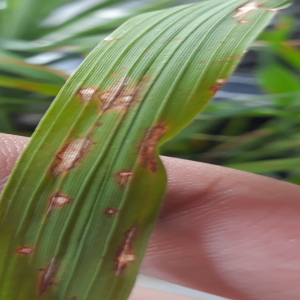
Disease: Blast